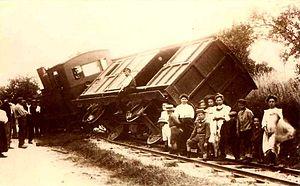
Le déraillement d'un train du tramway de Meaux à Dammartin le 23 juillet 1911.
Le tramway de Meaux à Dammartin est une ancienne ligne de chemin de fer d'intérêt local français reliant Meaux, chef-lieu de Seine-et-Marne, à Dammartin-en-Goële.